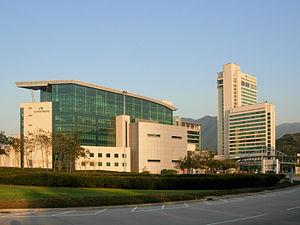
Cathay Pacific est une compagnie aérienne basée à Hong Kong. Elle dessert près de 200 destinations en Asie, en Amérique du Nord, en Australie, en Europe et en Afrique depuis son hub à l'aéroport international de Hong Kong. Elle est considérée comme l'une des meilleures compagnies aériennes au monde, et a été élue compagnie aérienne de l'année 4 fois. Elle est classée 5 étoiles Skytrax. Cathay Pacific Airways est membre fondateur de oneworld.